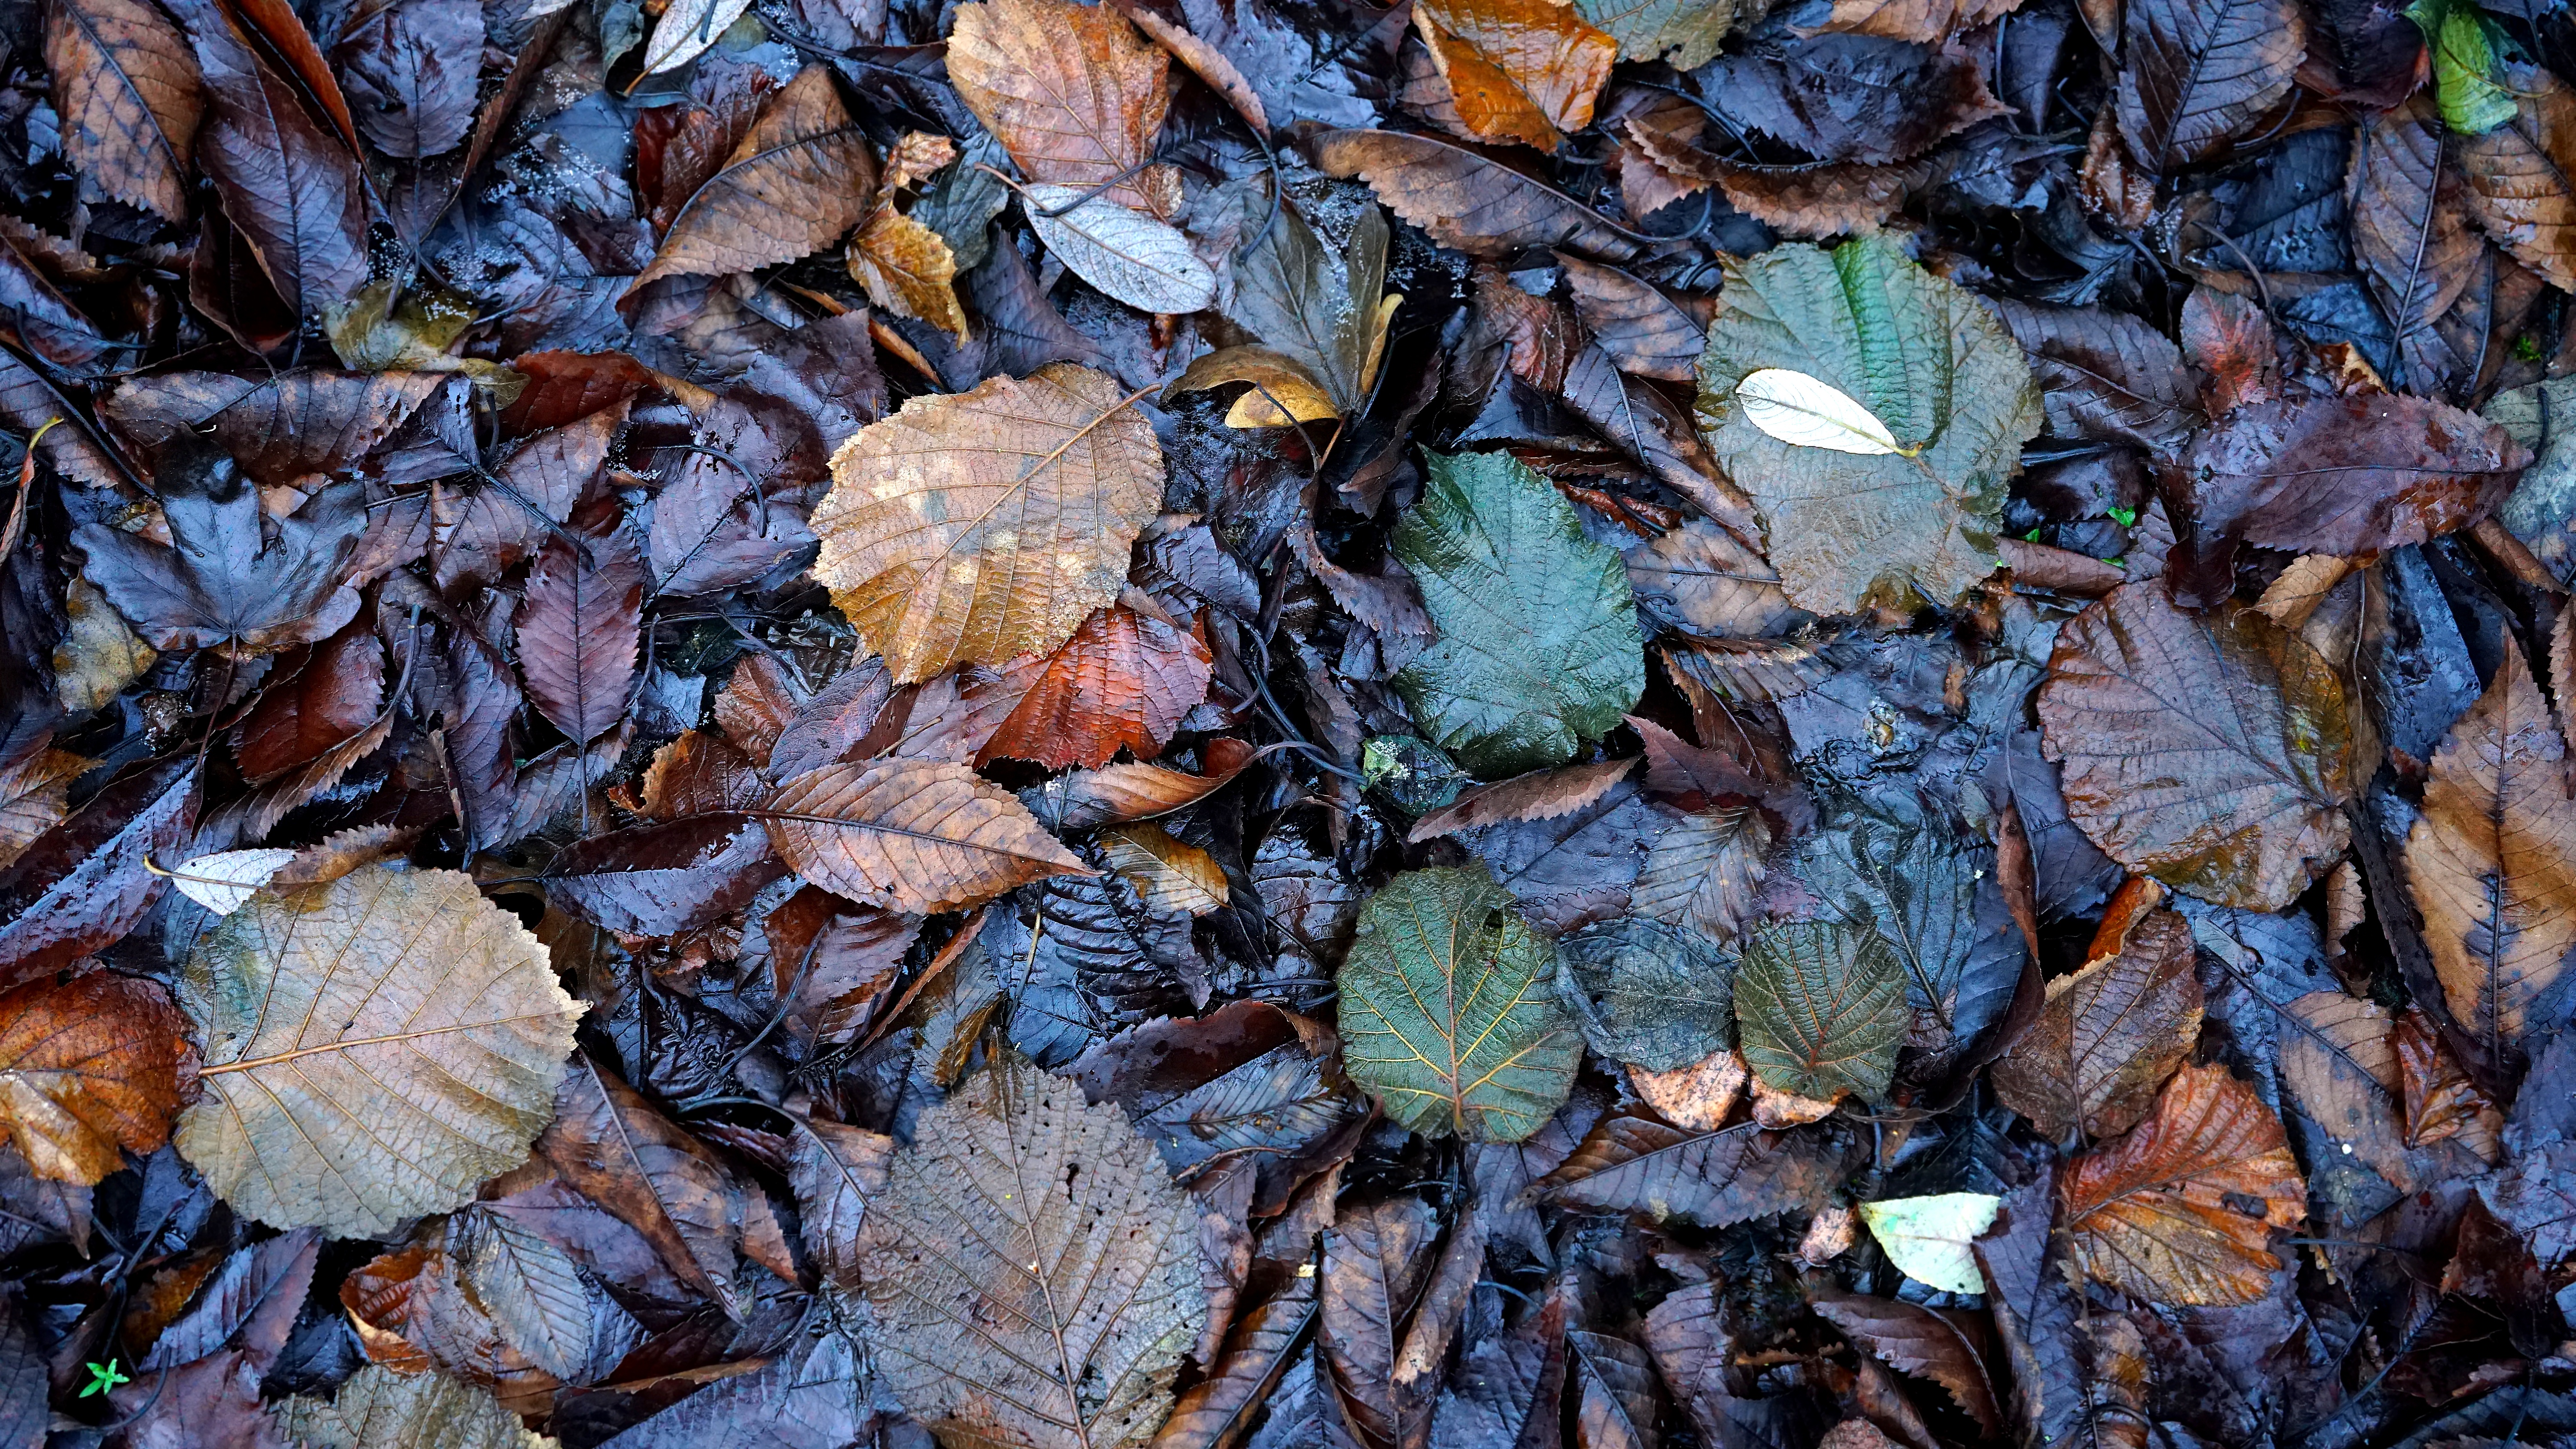
tree, rock, plant, leaf, wet, foliage, autumn, leaves